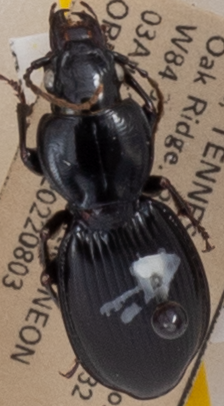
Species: Cyclotrachelus fucatus
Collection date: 2022-08-03
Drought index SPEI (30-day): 2.09
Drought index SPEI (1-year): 0.9
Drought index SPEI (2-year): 0.47